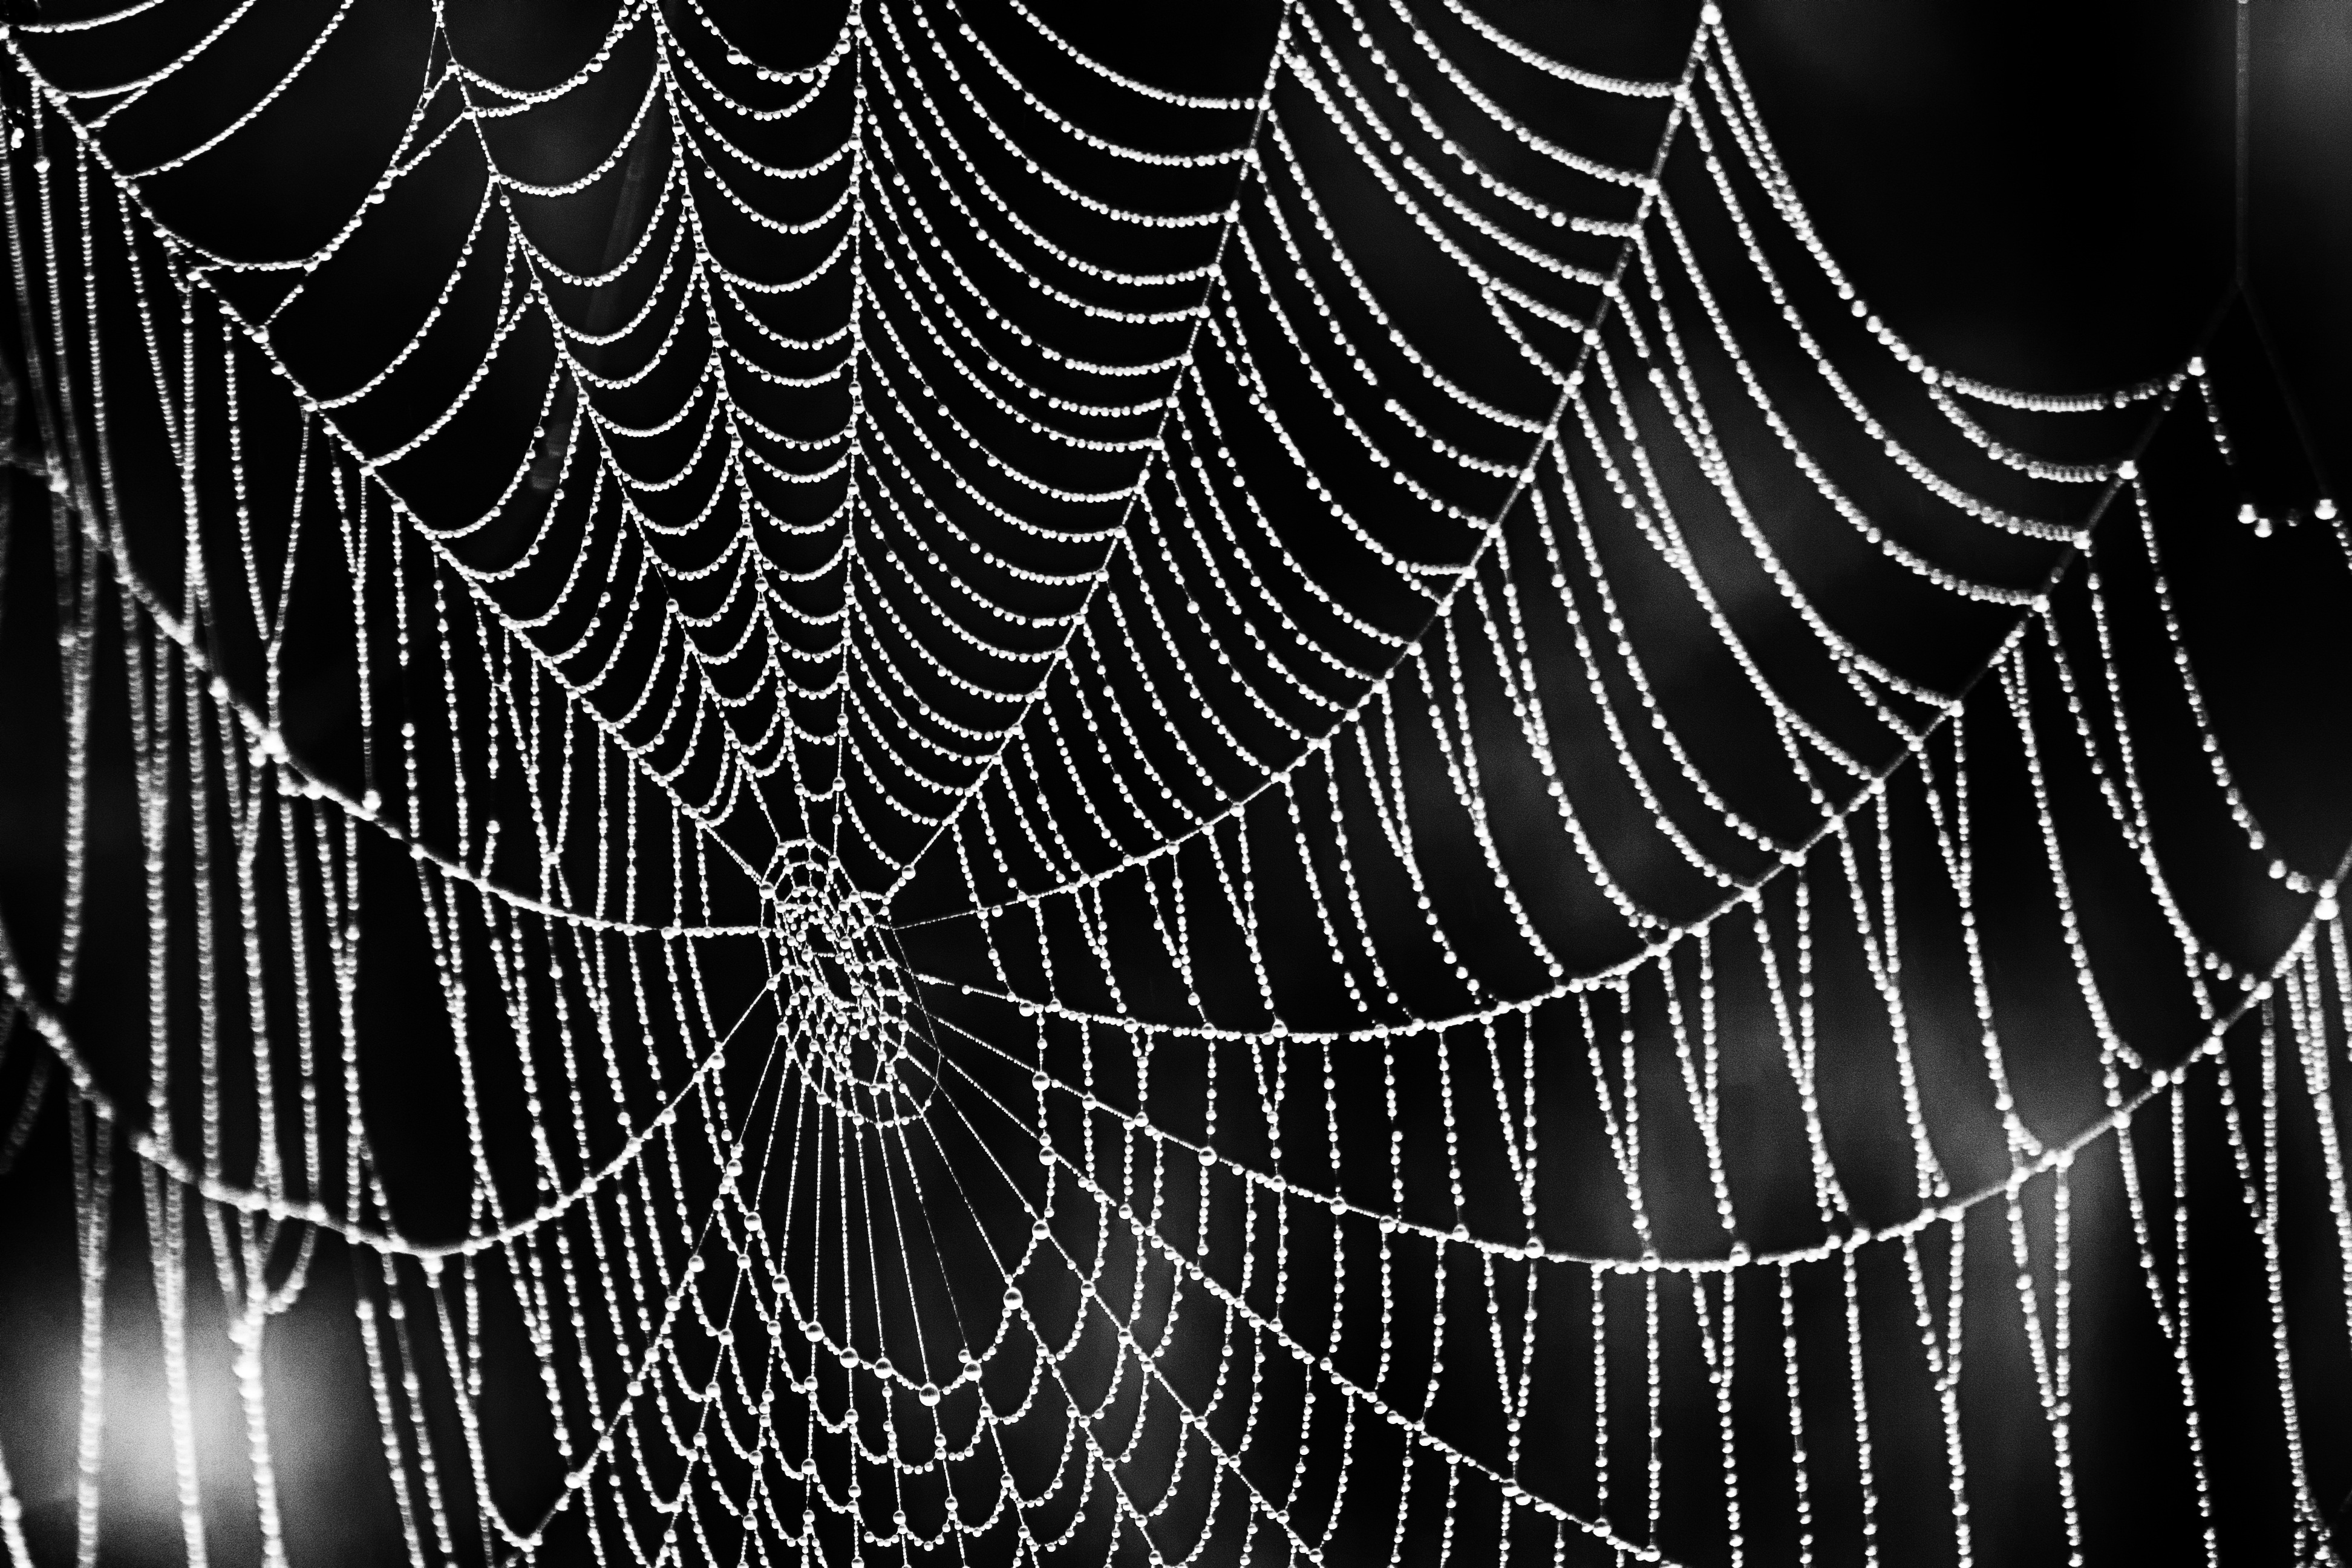
nature, forest, black and white, insect, macro, autumn, monochrome, close, fauna, material, invertebrate, spider web, cobweb, spider, symmetry, arachnid, arthropod, monochrome photography